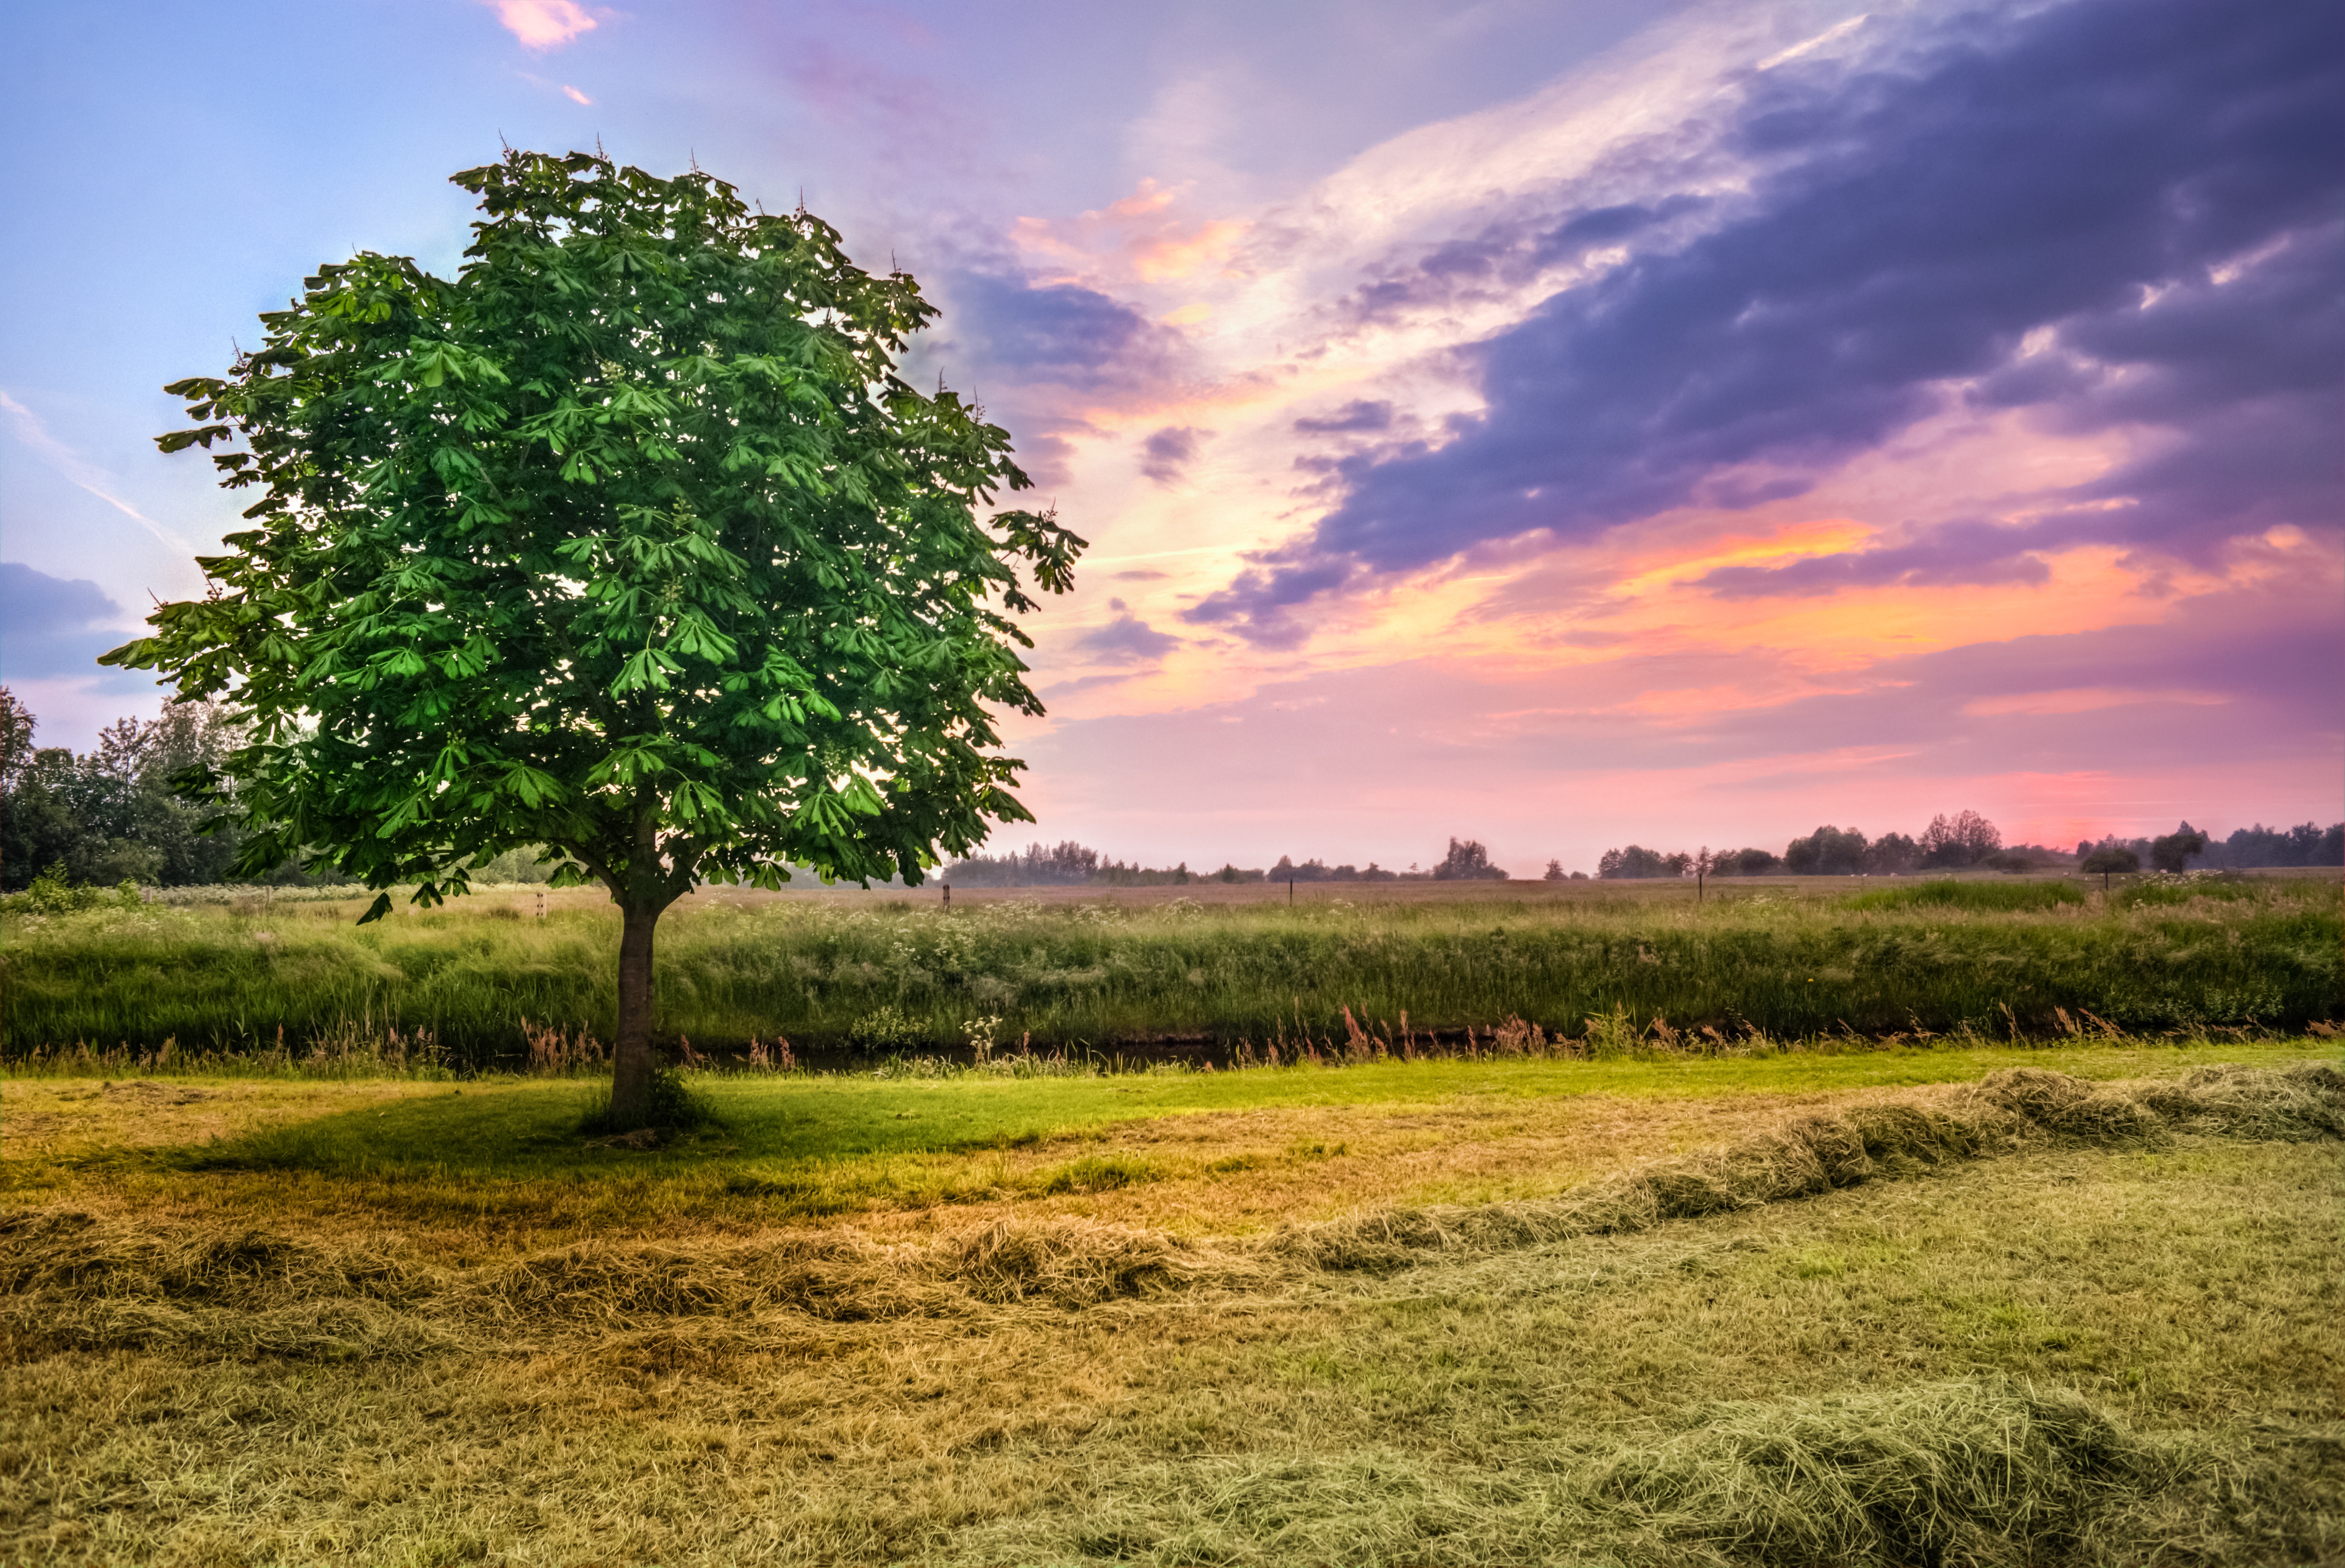
landscape, tree, nature, grass, horizon, cloud, plant, sky, sunset, field, meadow, prairie, sunlight, morning, hill, land, pasture, autumn, park, agriculture, season, savanna, plain, sunny, hdr, grassland, wetland, habitat, ecosystem, chestnut, chestnut tree, rural area, meadows, high dynamic range, natural environment, grass family, woody plant